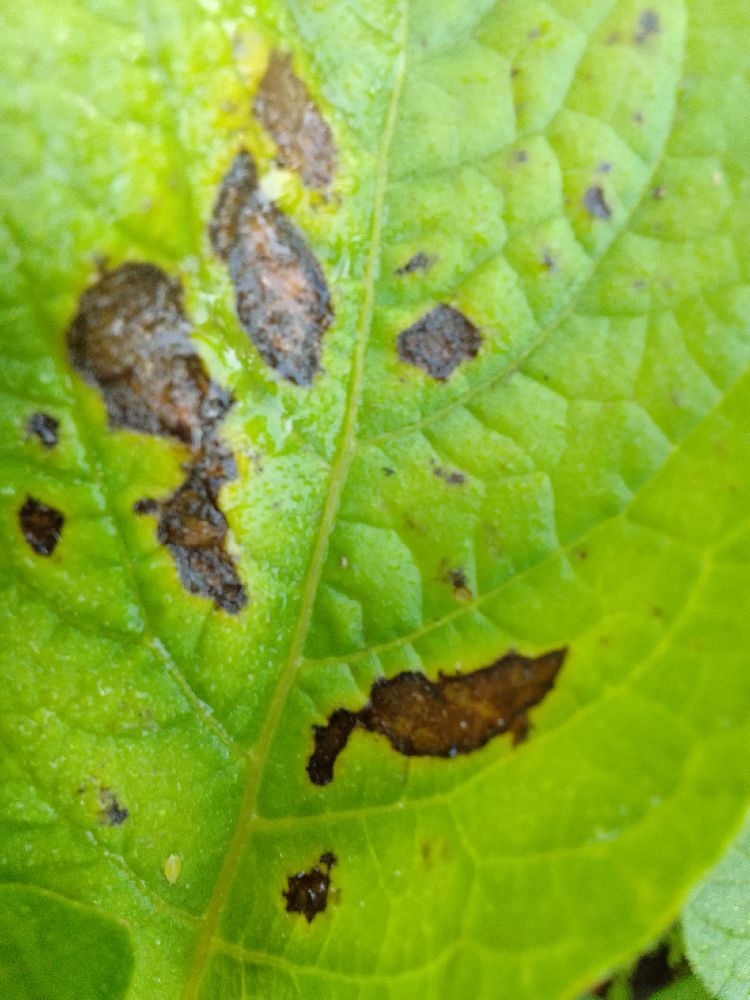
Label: Early blight